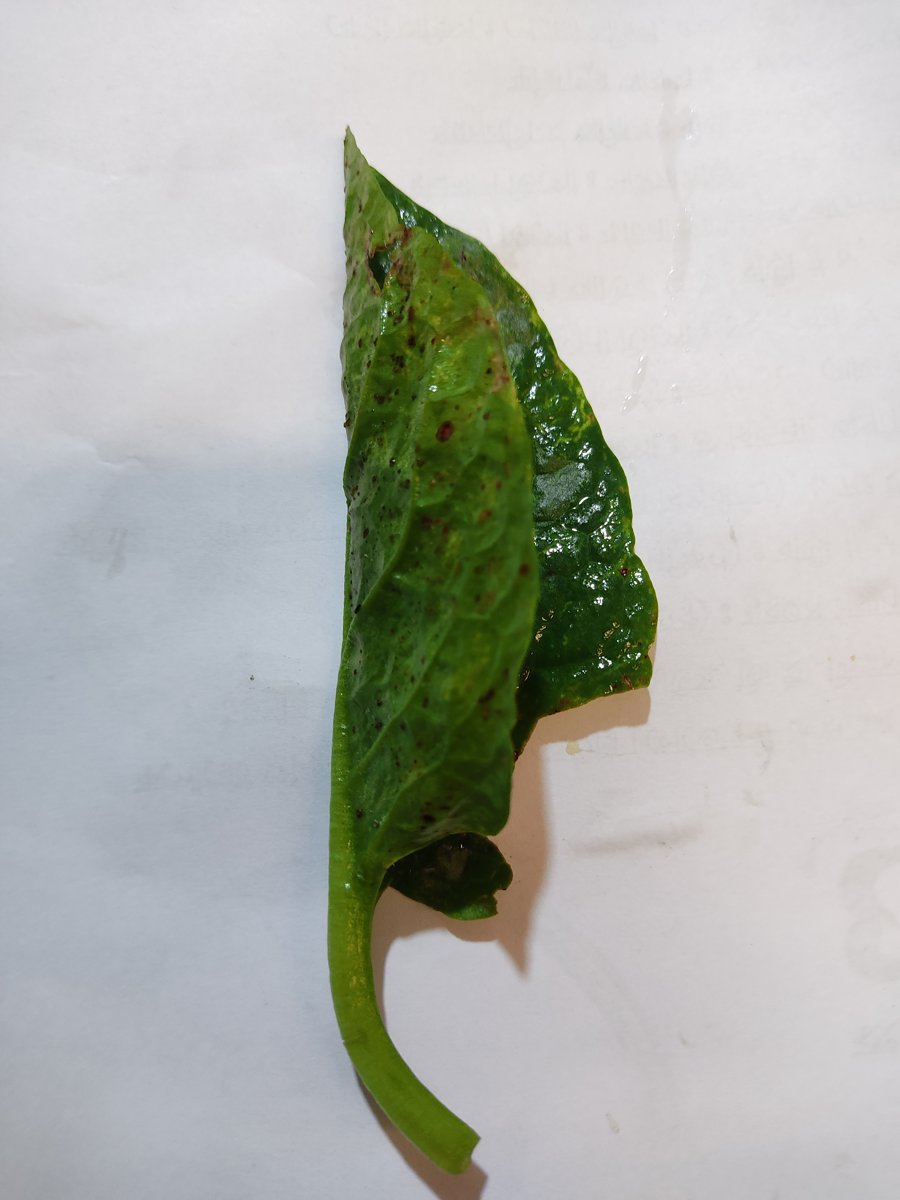
Label: Bacterial-Spot